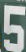
Number: 5